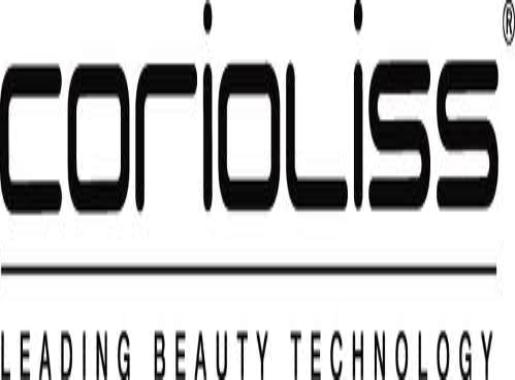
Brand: corioliss
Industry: Necessities